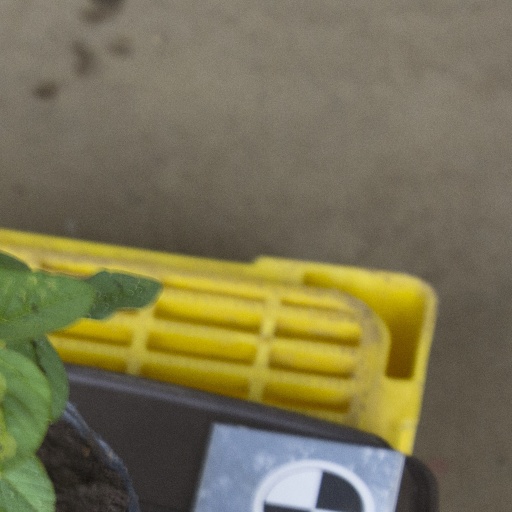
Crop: soybean